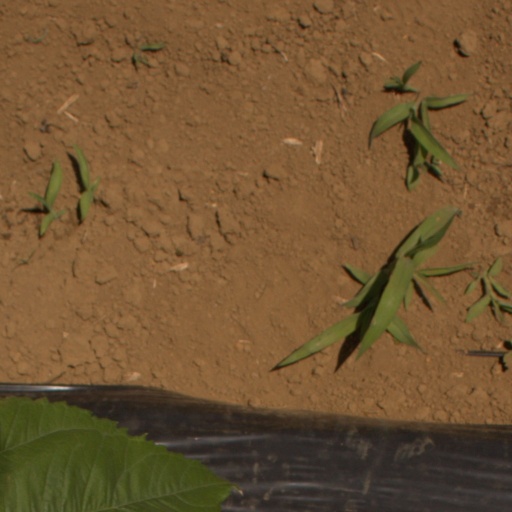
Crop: Jerusalem artichoke